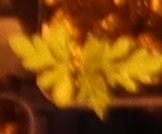
Label: Ragweed